NRJ

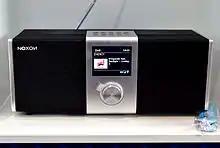
NRJ playing on DAB+

NRJ was originally the acronym for " Nouvelle Radio Jeune " (New Youth Radio) or "Nouvelle radio pour les jeunes" (New Radio for the Youth), and was not invented to be an allograph of "energy". In the non-French countries where the station also operates, the radio station is simply called "Energy", because "NRJ" can be pronounced phonetically in French as "Energy" or "NRG".